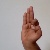
The image shows a hand gesture representing the letter 'F' in Indian Sign Language.